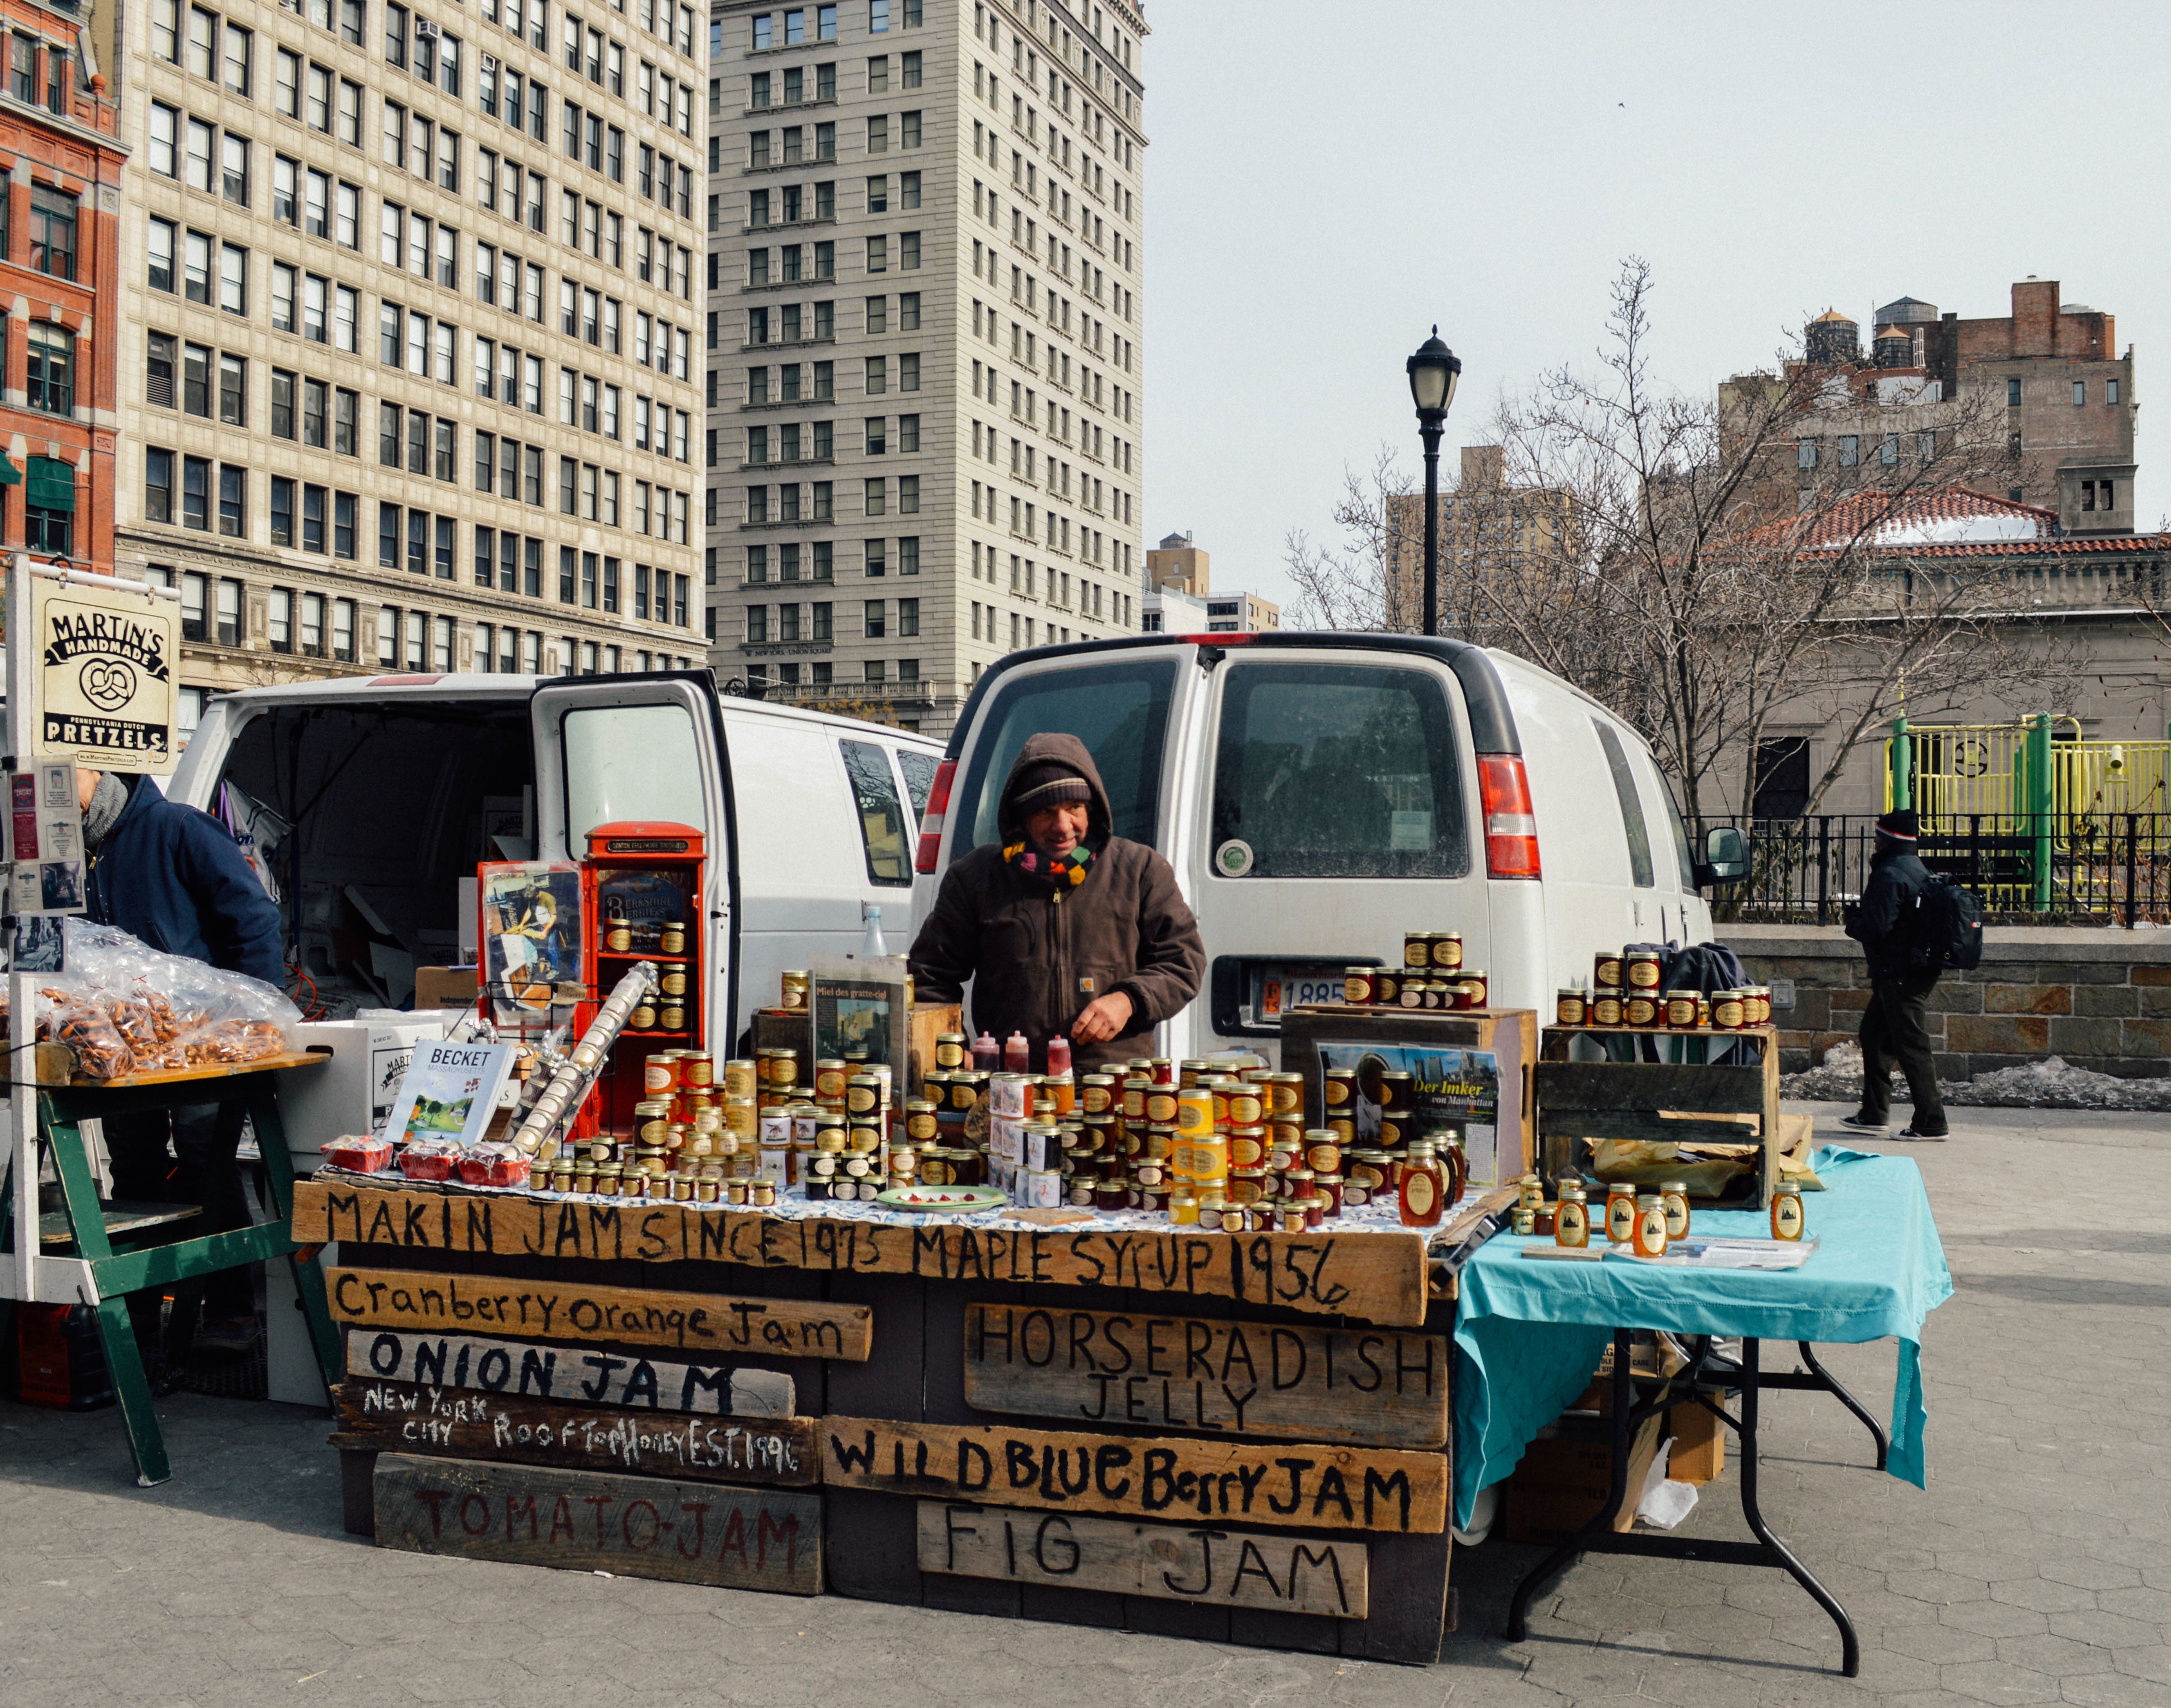
pedestrian, road, street, city, downtown, transport, vehicle, infrastructure, urban area